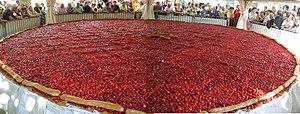
Tarte géante aux cerises
Beaulieu-sur-Dordogne est une commune française située dans le département de la Corrèze, en région Nouvelle-Aquitaine. Le 1ᵉʳ janvier 2019, elle étend son périmètre à la commune de Brivezac sous le régime de la commune nouvelle.